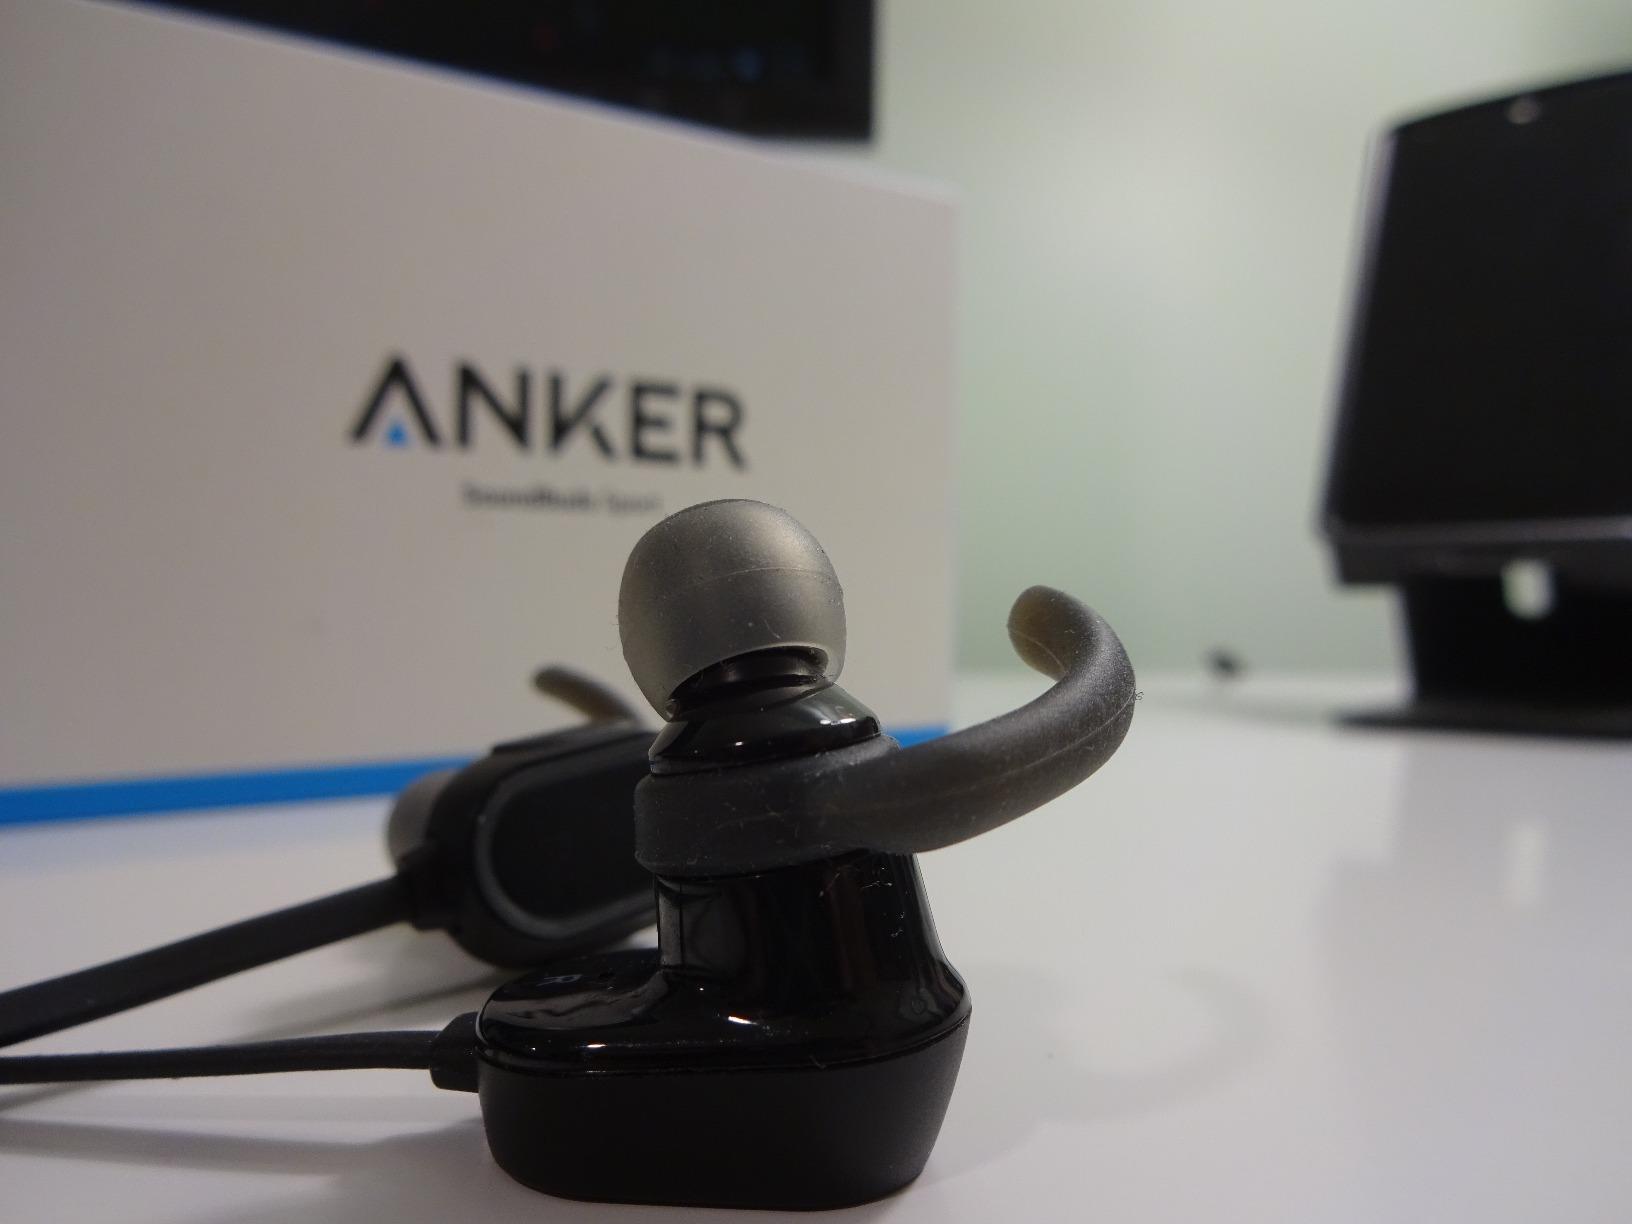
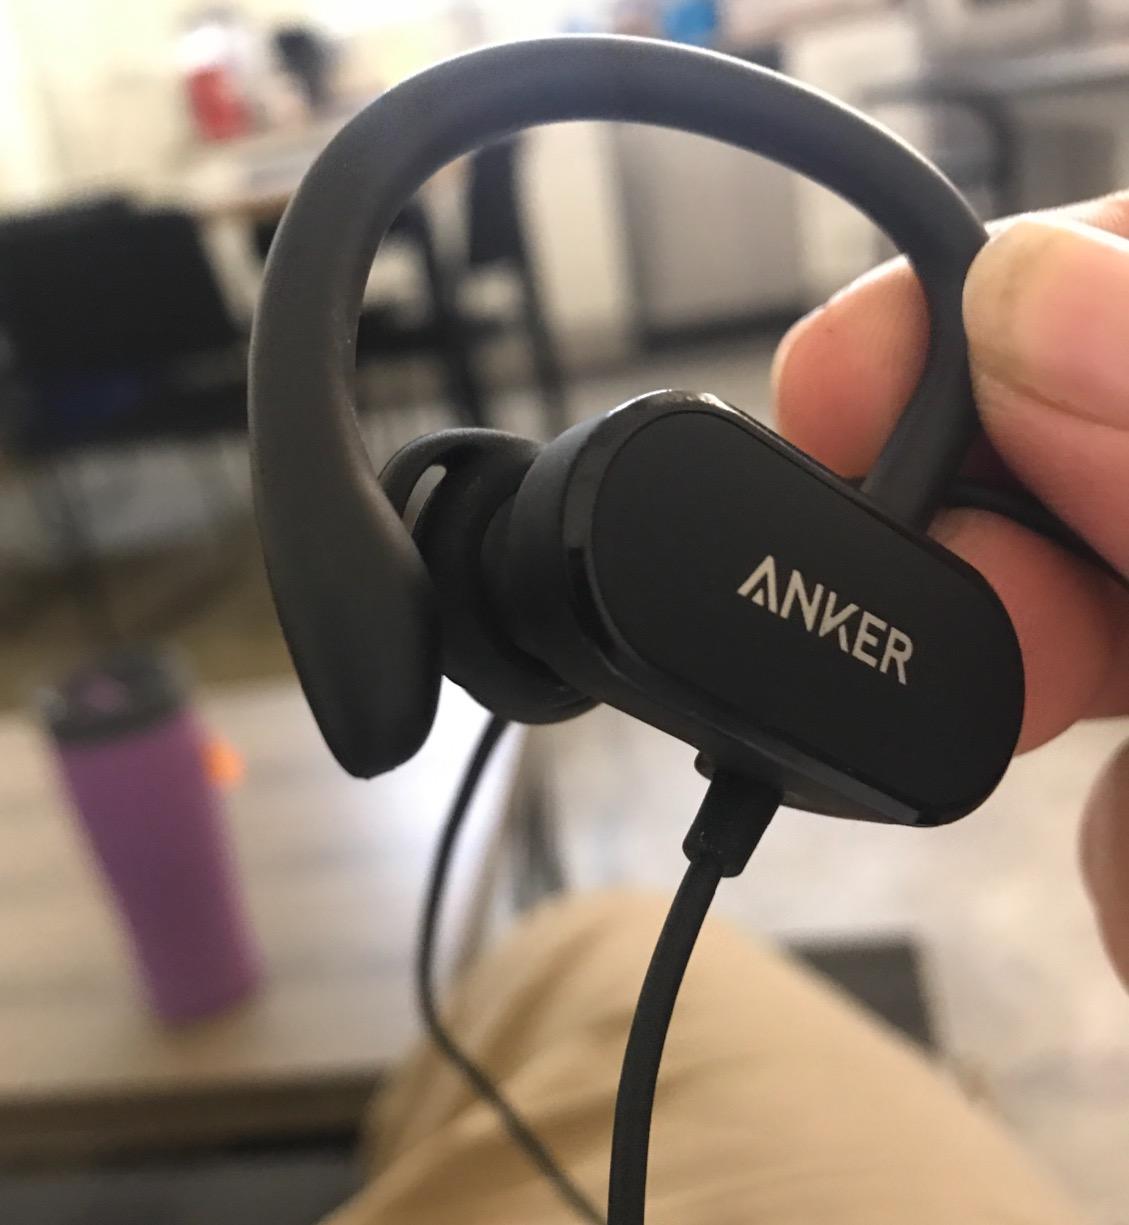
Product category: headphones
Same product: no